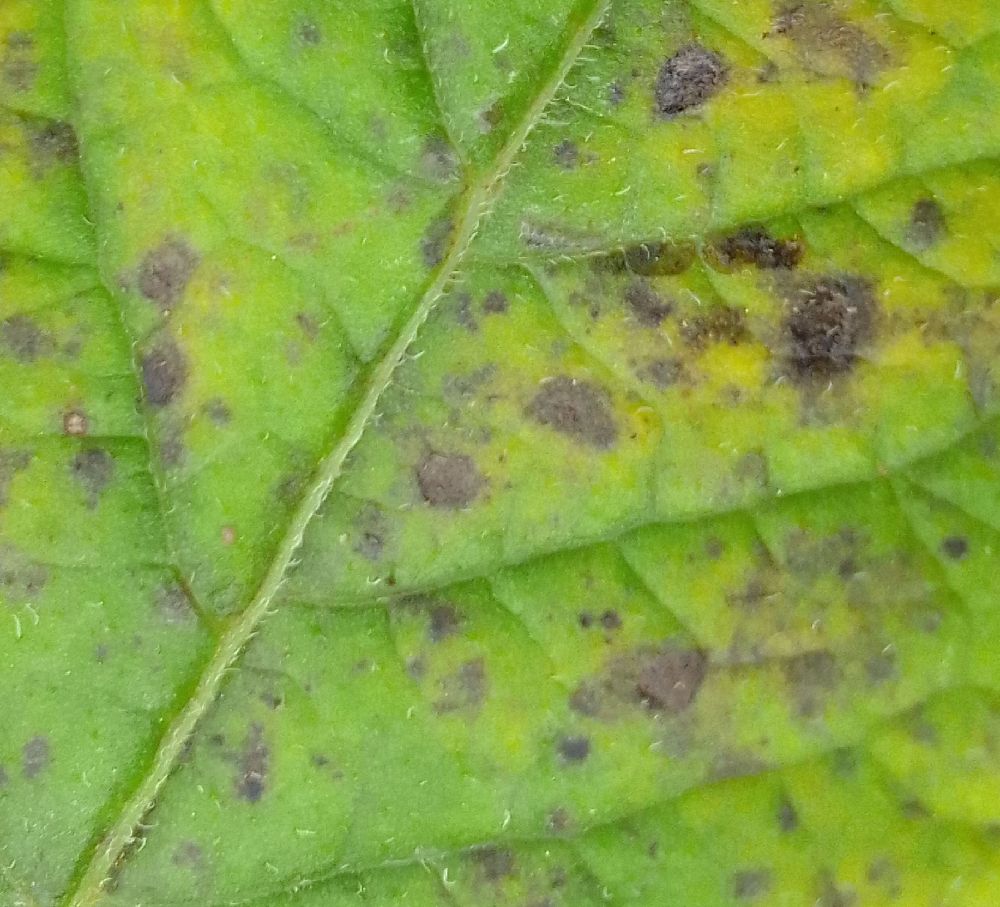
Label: Early blight